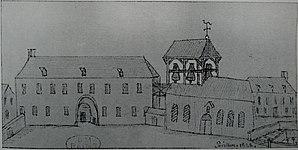
vue de 'l'anicen hôpital.
L' hôpital Saint-Marcoul est un ancien hôpital situé à Reims, en France.